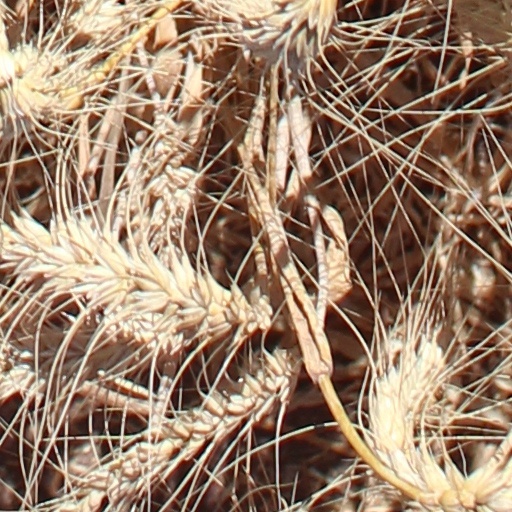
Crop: wheat